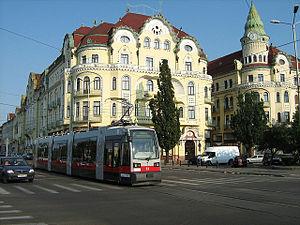
Oradea ou Oradea Mare est une ville de la région de Transylvanie, dans la province historique de la Crișana, en Roumanie. Elle est le chef-lieu du județ de Bihor, situé dans la région de développement Nord-Ouest. Oradea est une des villes les plus prospères de Roumanie.